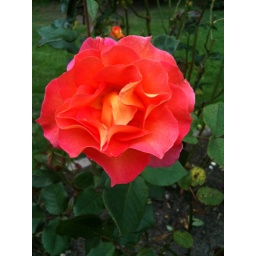
A flower in golden gate park. I really wish I knew what its called